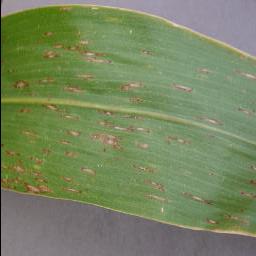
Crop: corn
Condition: (maize)_cercospora_spot_gray_spot